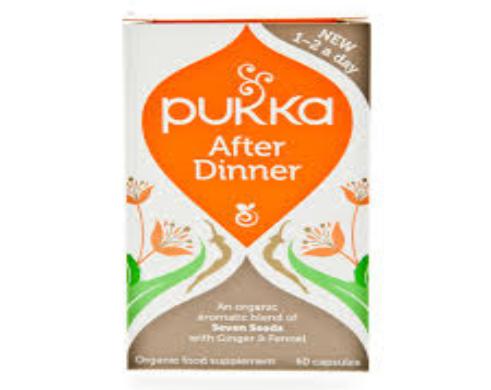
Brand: After Dinner
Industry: Necessities